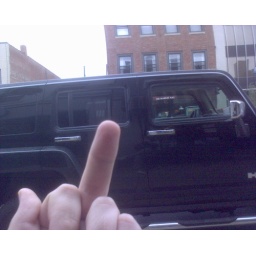
I was sitting here sketching the building across the street and this big monstrosity parks in front of me.